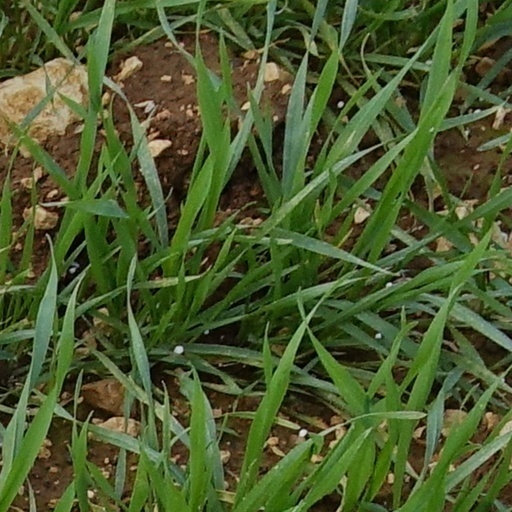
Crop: wheat